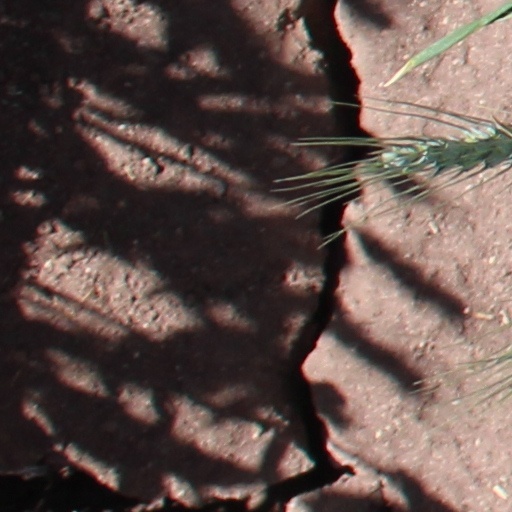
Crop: wheat